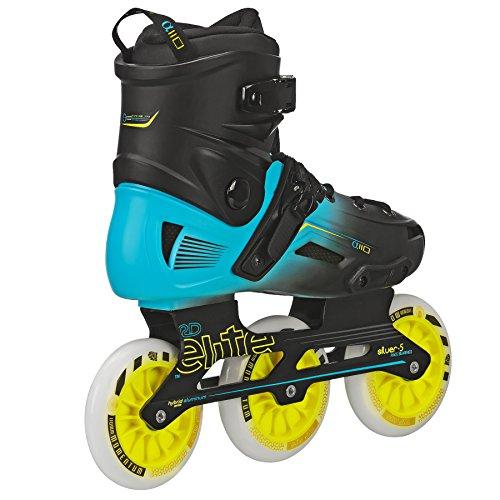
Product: Roller Derby Elite Alpha 110mm 3-Wheel Inline Skate
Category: Sports & Outdoors | Outdoor Recreation | Skates, Skateboards & Scooters | Inline & Roller Skating | Inline Skates
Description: Recreational fitness inline roller skates.
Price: $193.69 - $199.99
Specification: Shipping Weight: 9.6 pounds (View shipping rates and policies)|ASIN: B07YTHJ8HB|    #22    in Racing Skates